Pagoclone

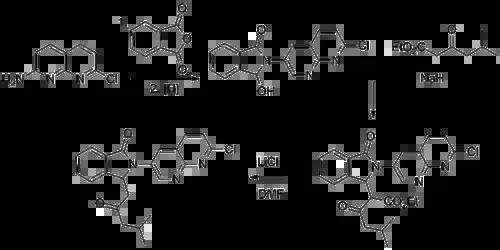
Pagoclone synthesis:

Reaction of phthalic anhydride [85-44-9] (1) with 2-Amino-7-chloro-1,8-naphthyridine [15944-33-9] (2) with leads to the corresponding phthalimide. Selective reduction of one of the imide carbonyl groups give the corresponding alcohol, 2-(7-chloro-1,8-naphthyridin-2-yl)-3-hydroxyisoindolin-1-one [55112-38-4] (3). Reaction with the carbanion from Ethyl 5-methyl-3-oxohexanoate [57689-16-4] (4) leads to the product from the displacement of the hydroxyl group; 'this too may proceed via the acrylate obtained from aldol reaction of the ring opened imidal'. The product of this step is Ethyl 2-[2-(7-chloro-1,8-naphthyridin-2-yl)-3-oxo-1-isoindolinyl]-6-methyl-3-oxoheptanoate, PC9891305 (5).